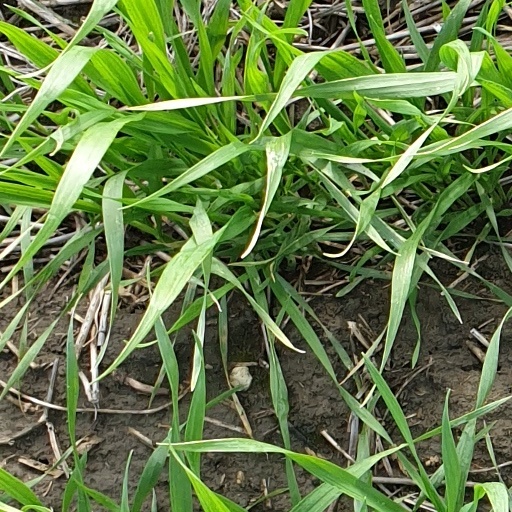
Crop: wheat